Generative adversarial network

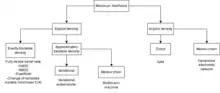
Main types of deep generative models that perform maximum likelihood estimation

Compared to fully visible belief networks such as WaveNet and PixelRNN and autoregressive models in general, GANs can generate one complete sample in one pass, rather than multiple passes through the network.